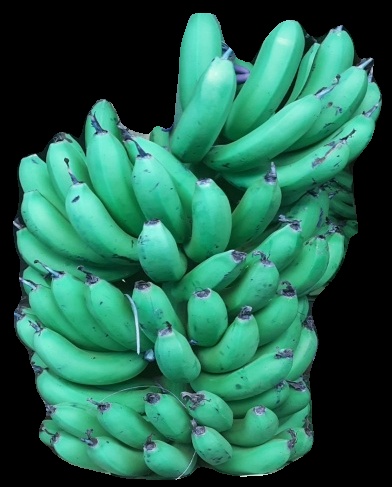
Variety: pachbale
Grade: grade1